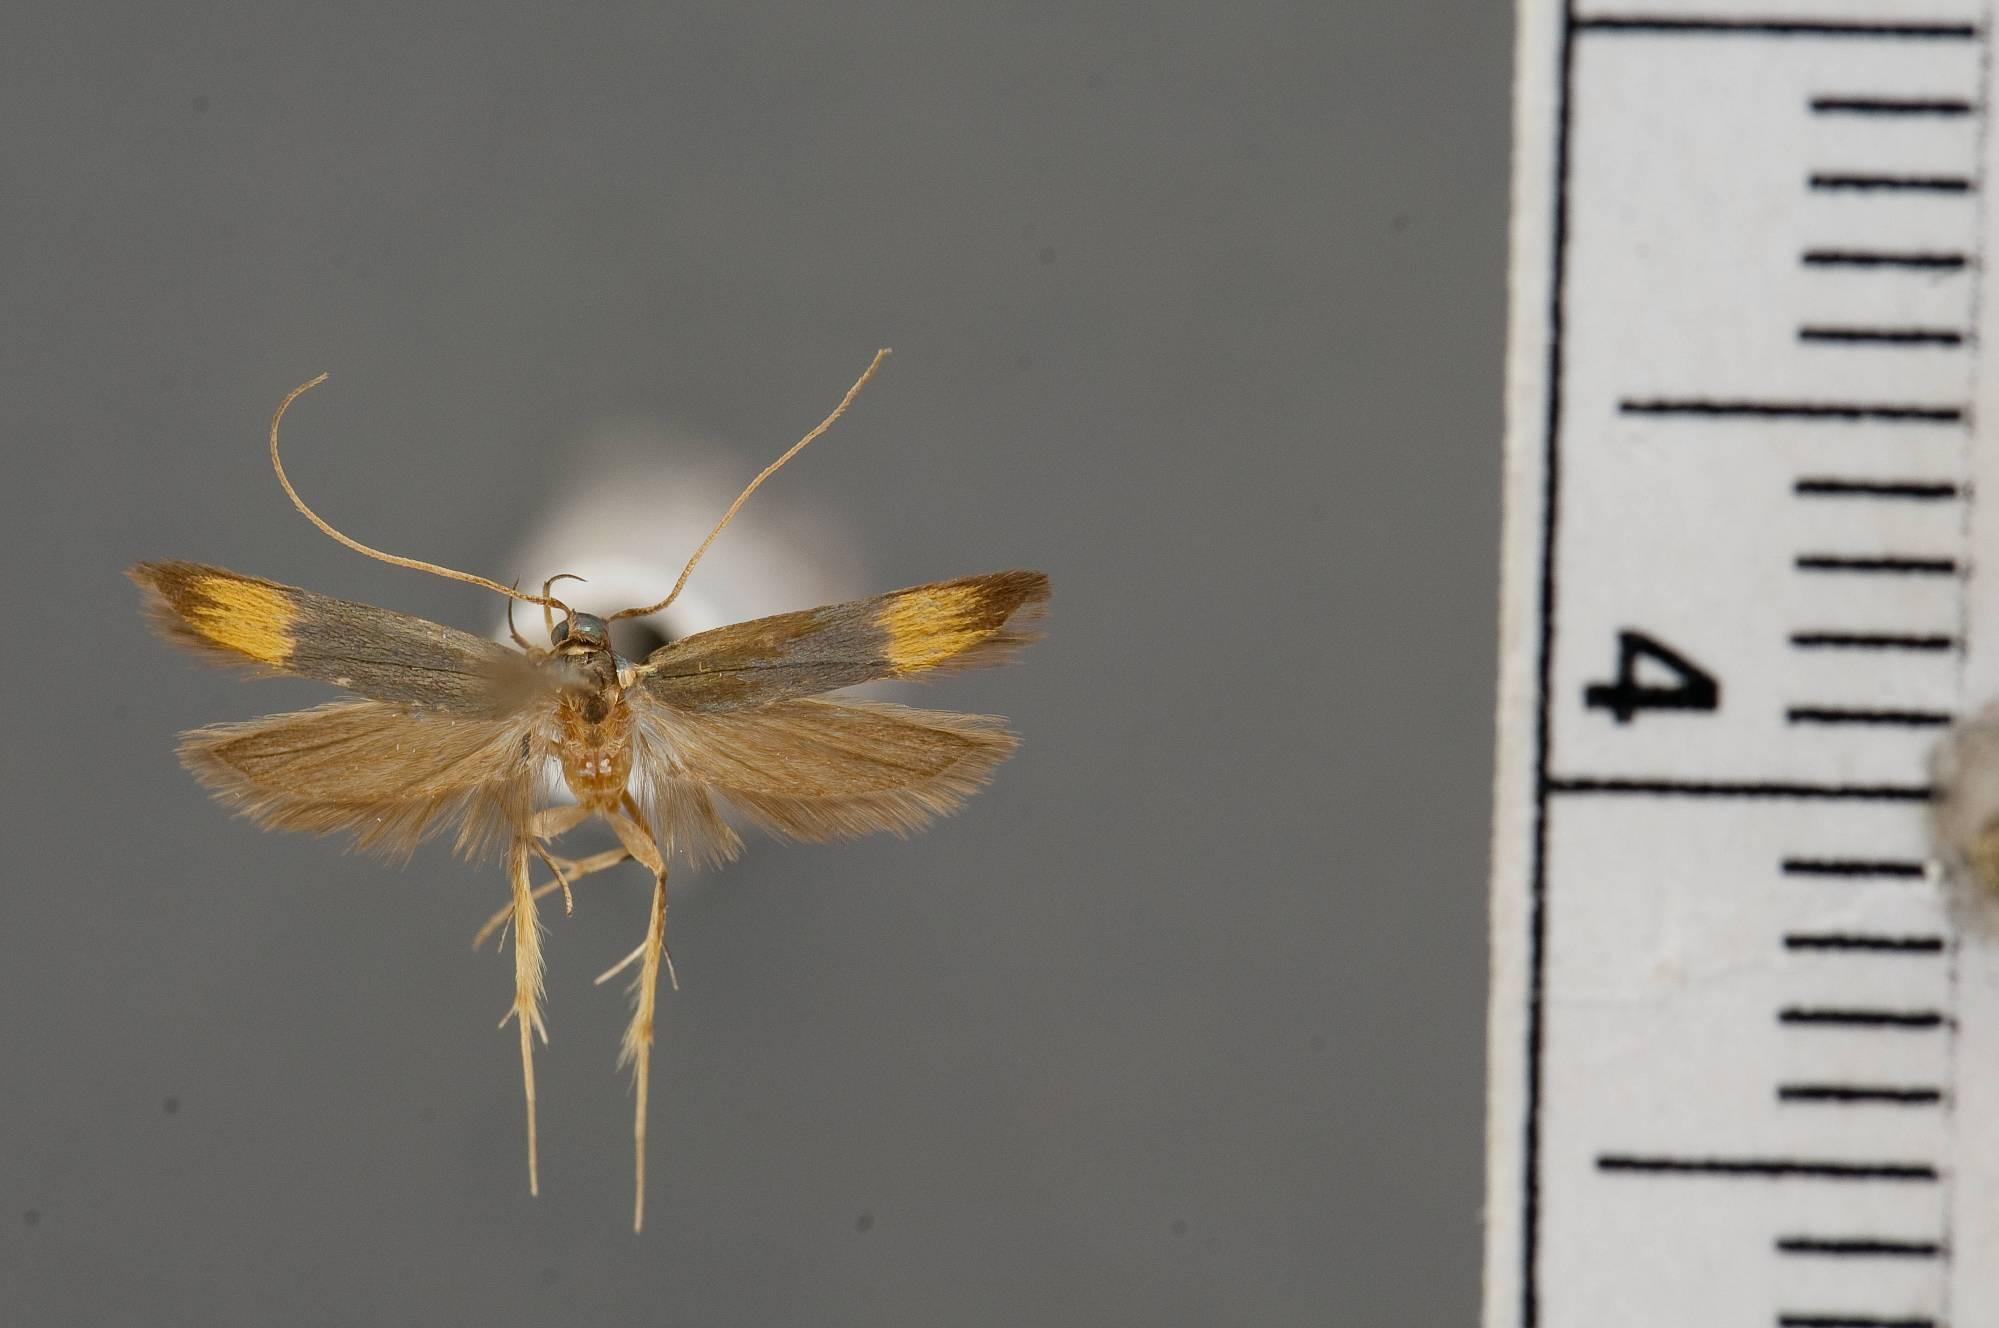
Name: Tisis sandaradema
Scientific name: Tisis sandaradema Wu, 1998
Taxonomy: Animalia, Arthropoda, Insecta, Lepidoptera, Glossata, Lecithoceridae, Lecithocerinae
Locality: Semengoh Forest Reserve, 15 miles south of Kuching, Sarawak, Malaysia
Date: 16 Sep 1966